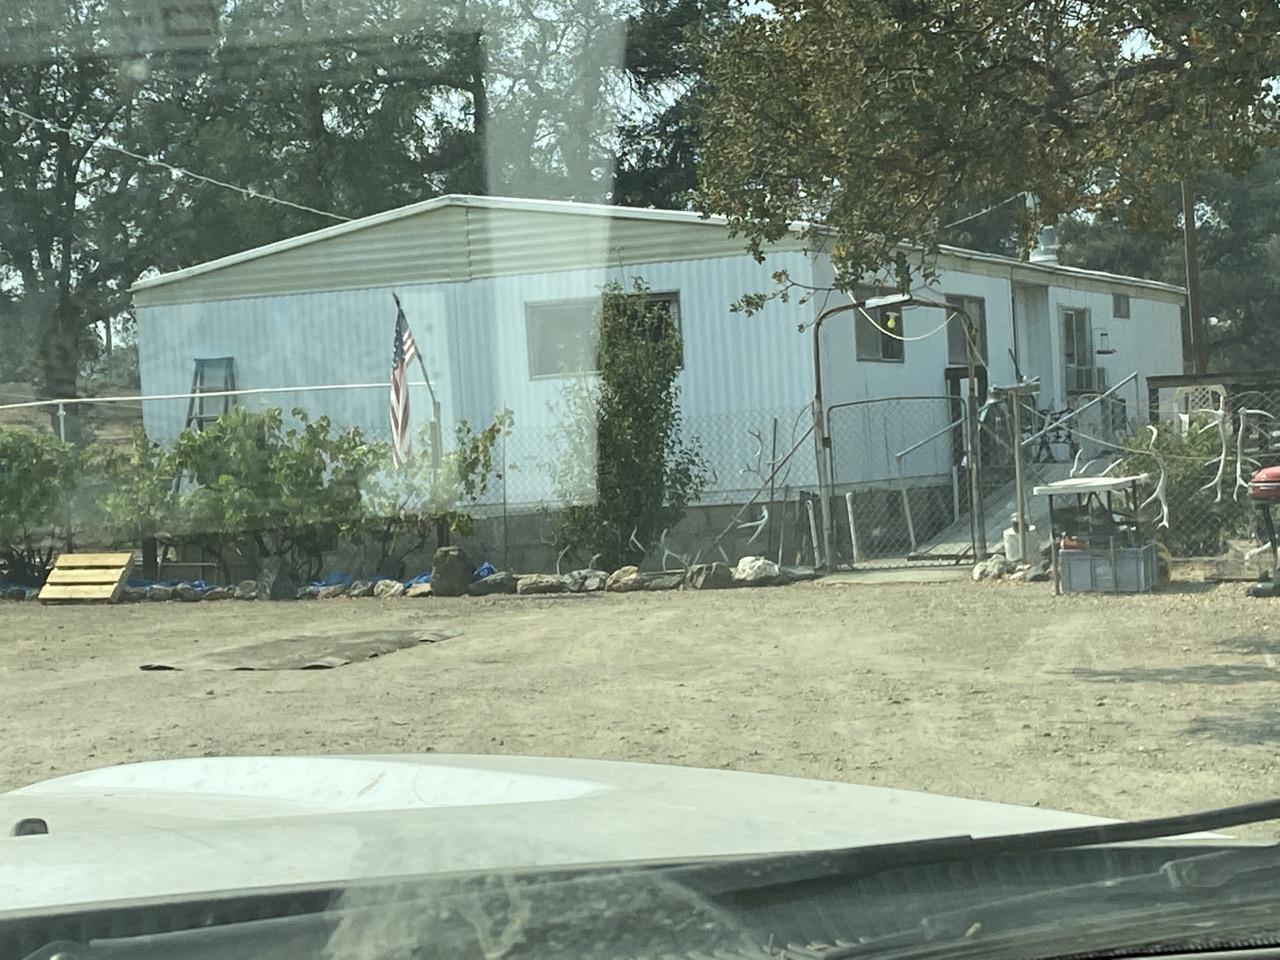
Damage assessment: no_damage